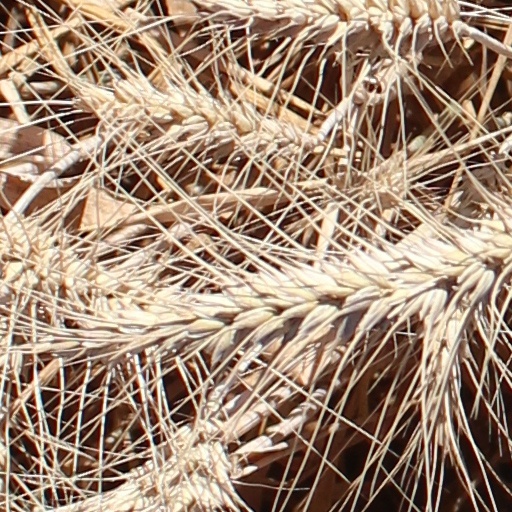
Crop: wheat